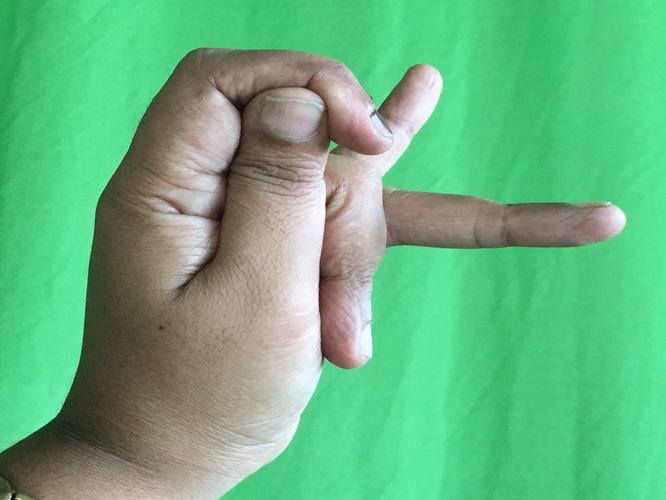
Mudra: Katakamukha_3
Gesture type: single_hand